Cyberpirates!

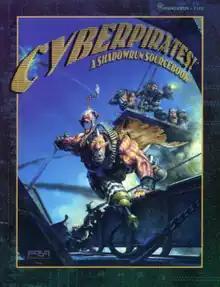

Cyberpirates! is a 1997 role-playing game supplement for "Shadowrun" published by FASA.